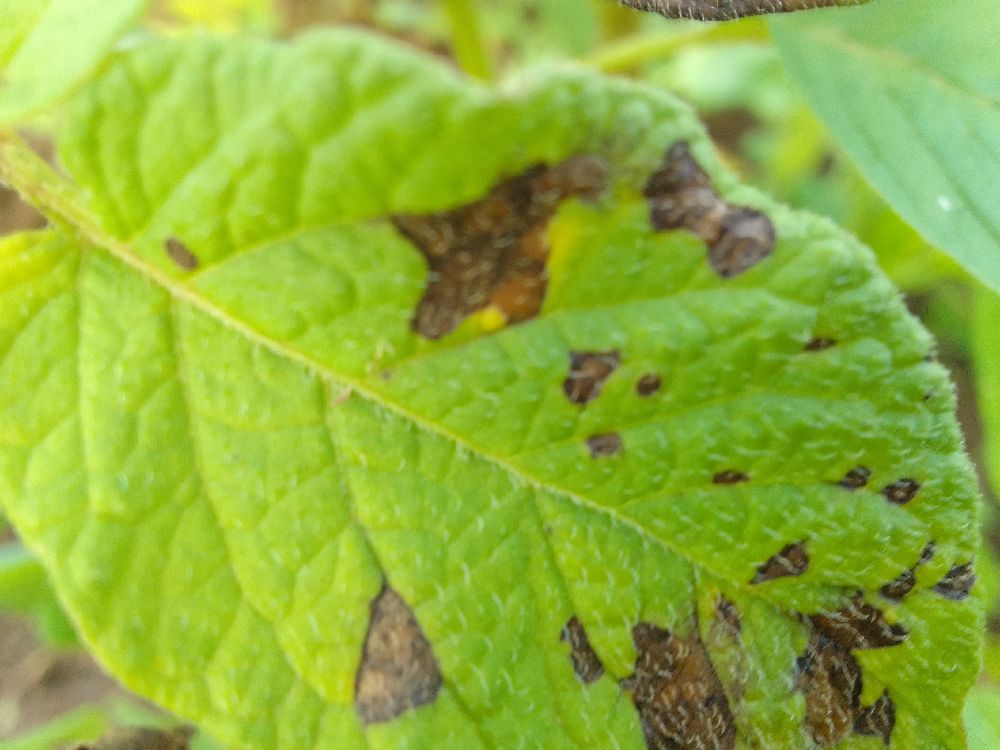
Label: Early blight